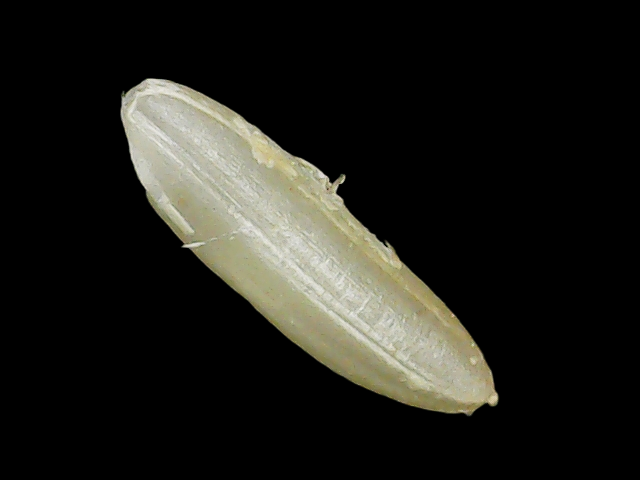
Rice variety: Binadhan26